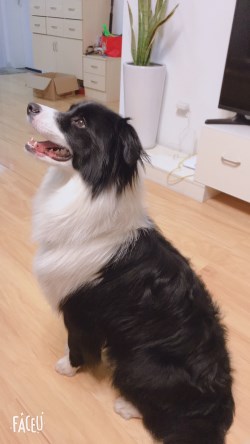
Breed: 2594-n000109-Border_collie